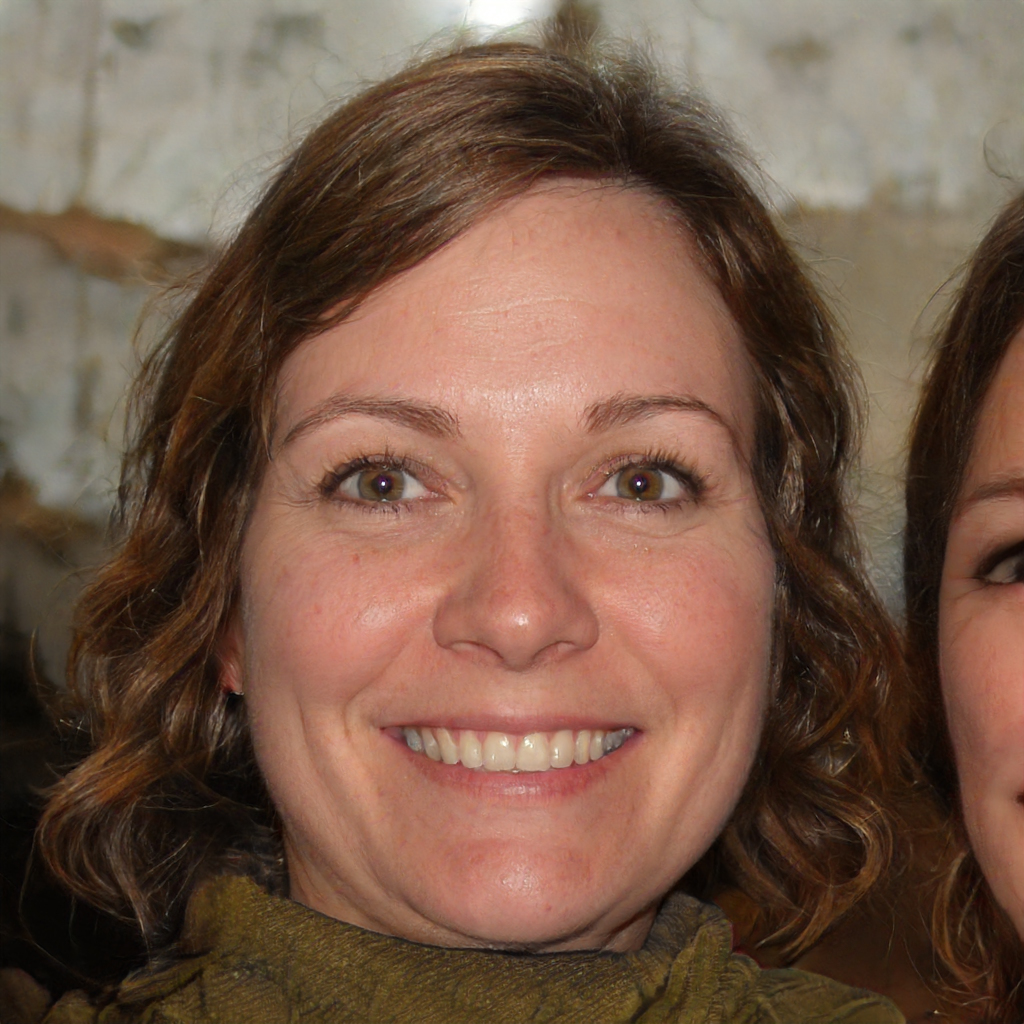
Portrait style: Real Portrait